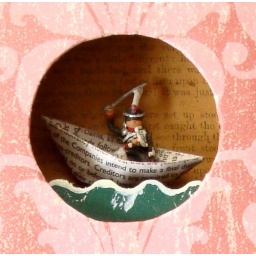
detail of the tin soldier in his tiny paper boat